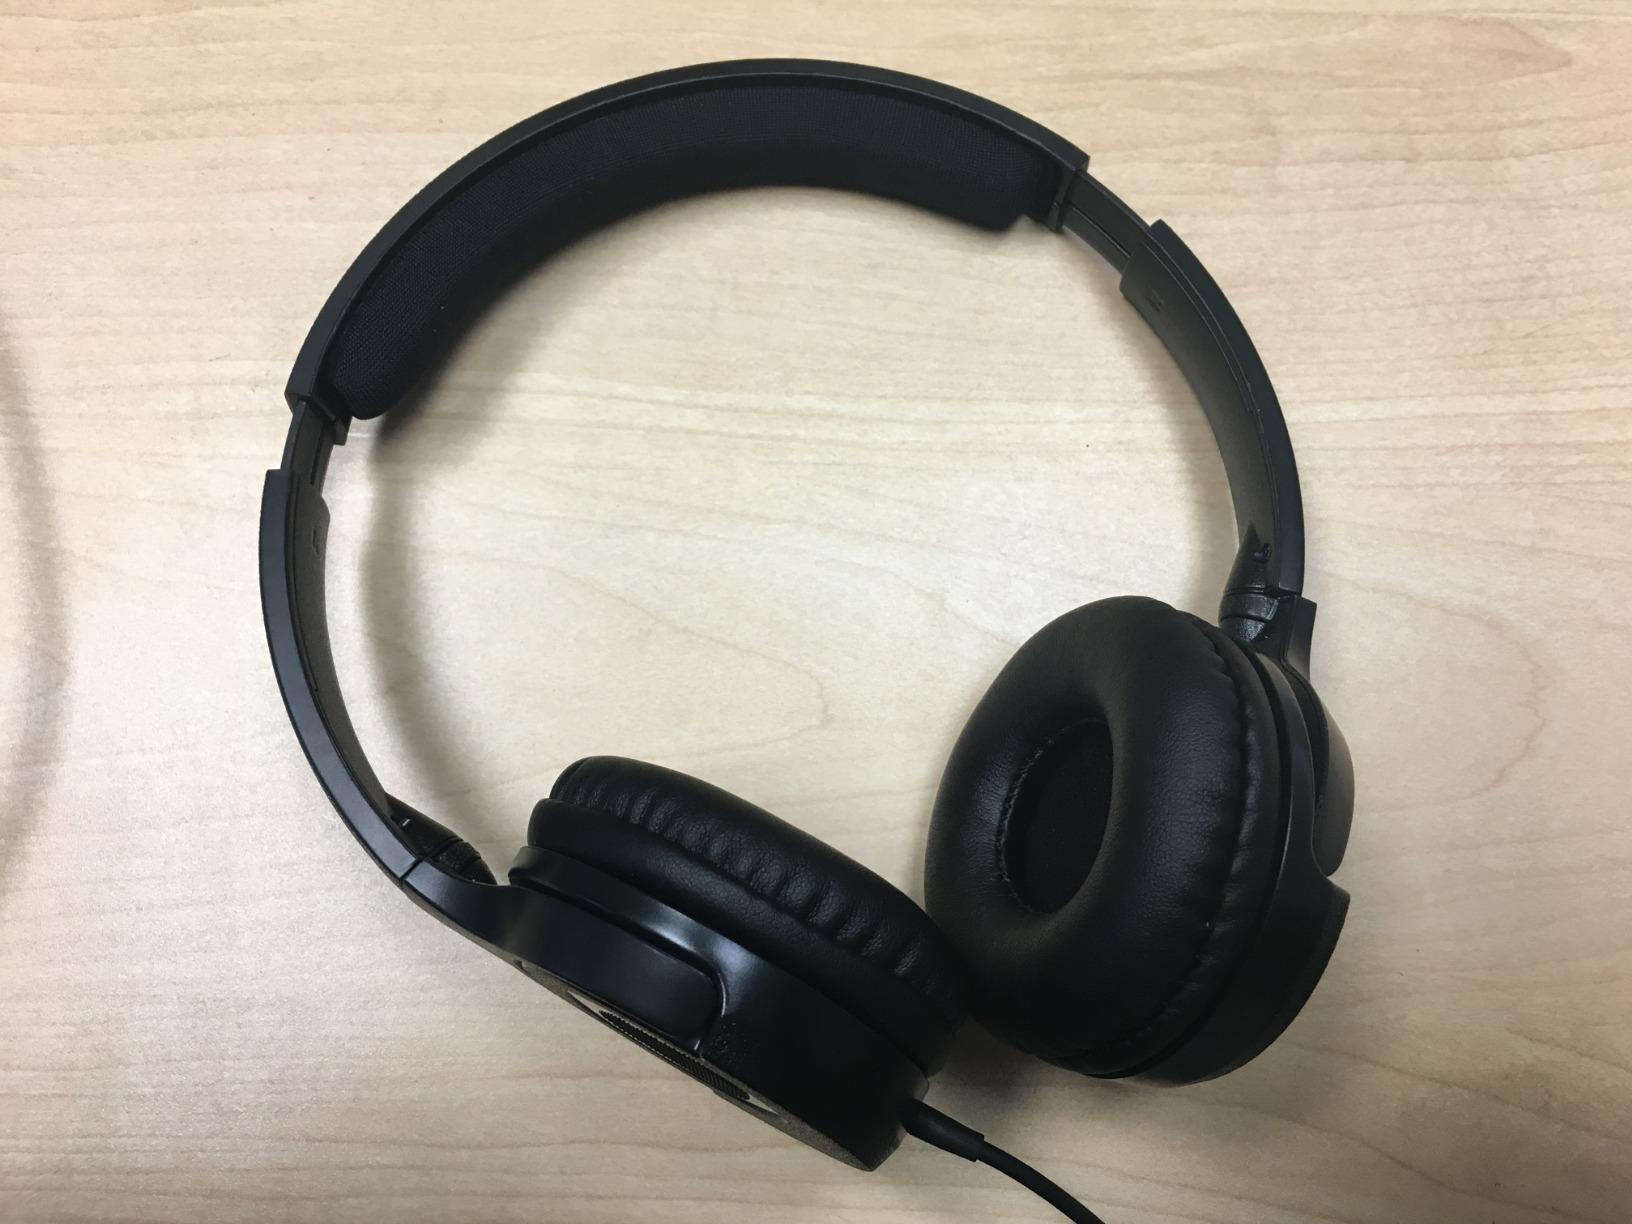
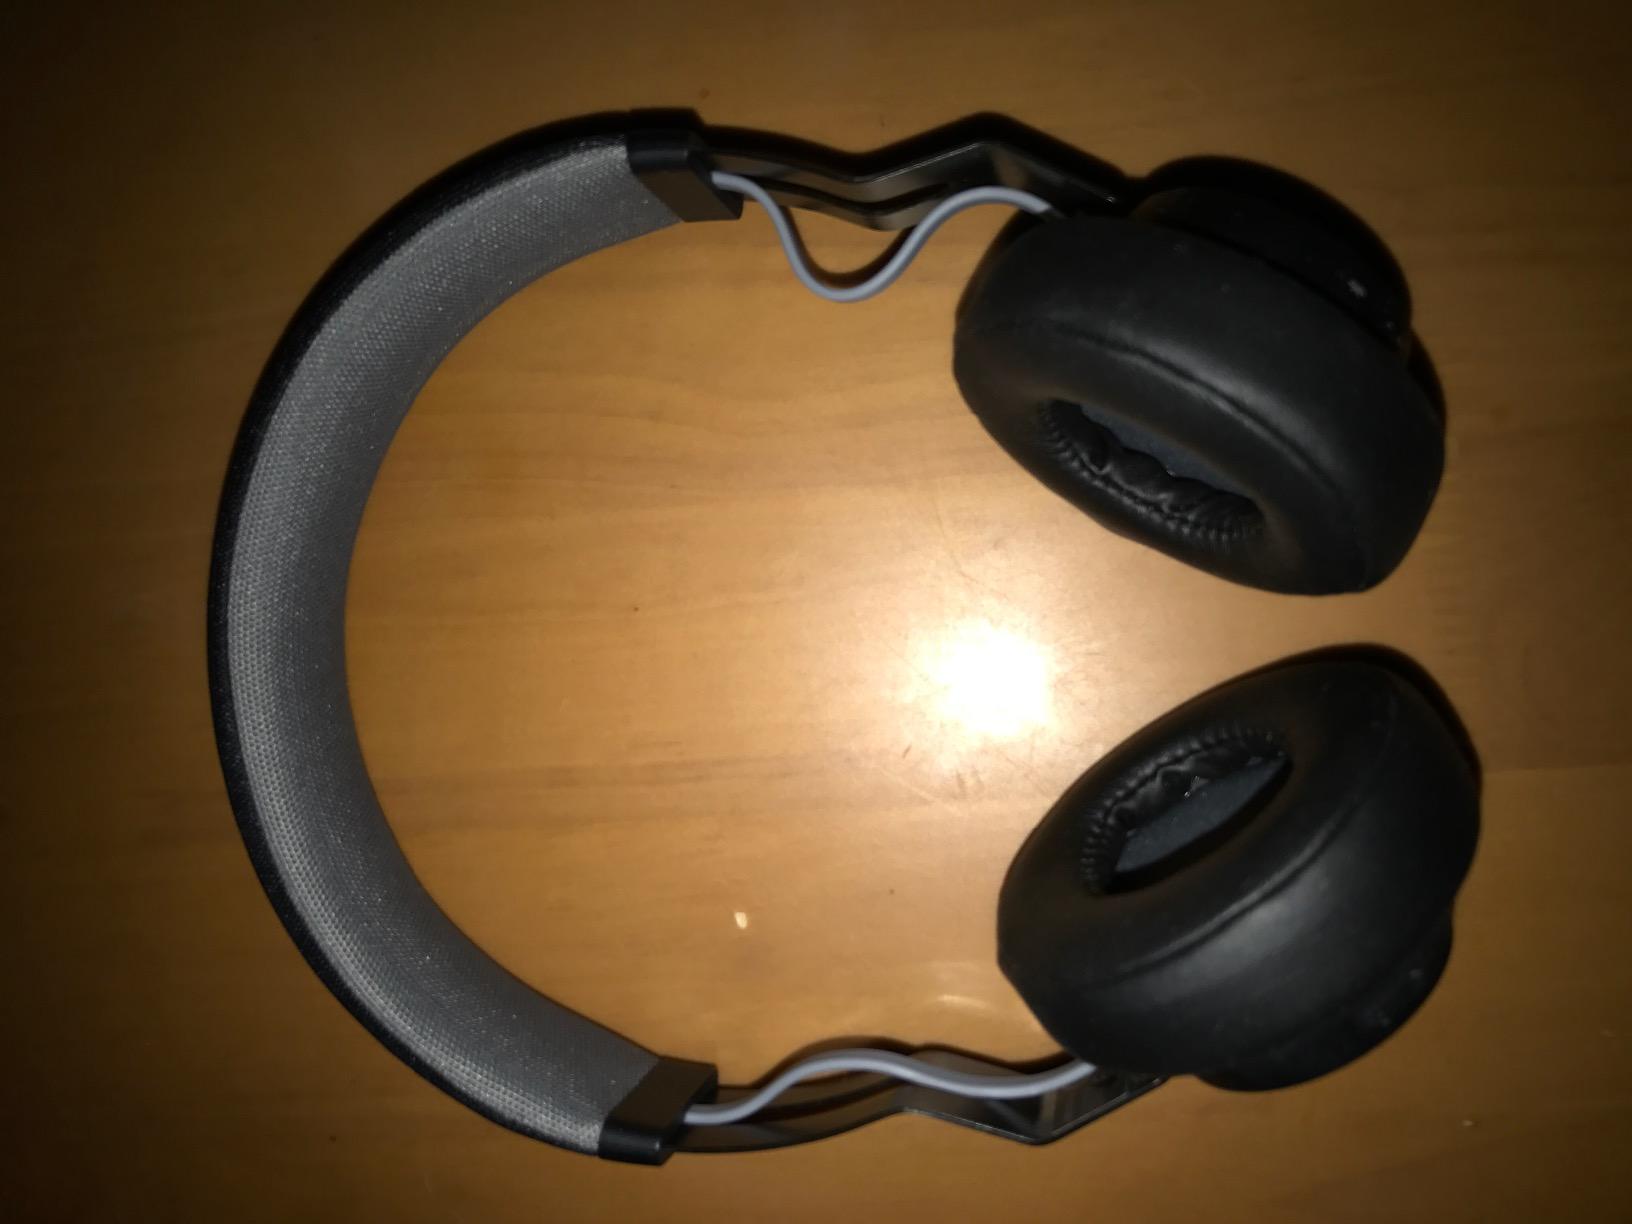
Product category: headphones
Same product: no